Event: Nepal Earthquake
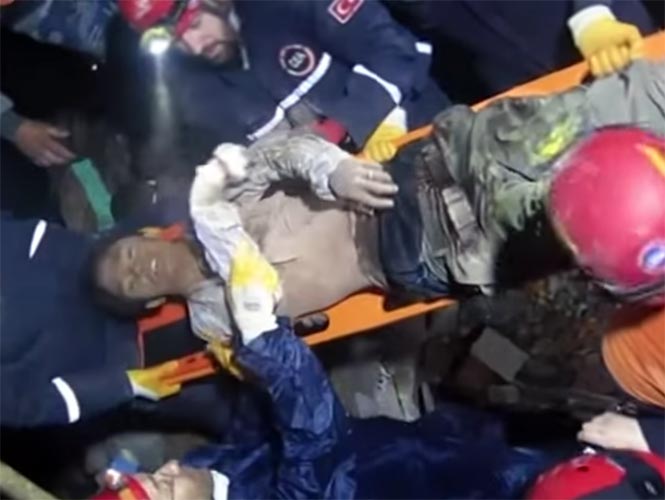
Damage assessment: no_damage